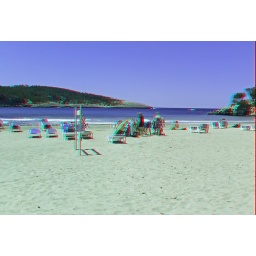
On the beach Portinatx Ibiza in anaglyph 3D red blue / cyan glasses